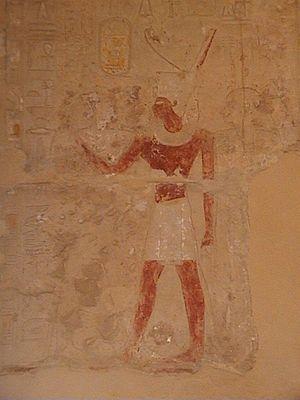
Thoutmôsis Iᵉʳ ou Djéhoutymosé Iᵉʳ est le troisième pharaon de la XVIIIᵉ dynastie durant le Nouvel Empire. Il prend le pouvoir à la mort d’Amenhotep Iᵉʳ, avec qui il ne semble pas avoir de liens familiaux directs.